Stygofauna

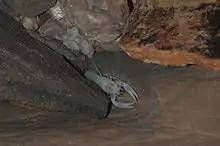
"Orconectes australis", a cave crayfish

To survive in an environment where food is scarce and oxygen levels are low, stygofauna often have very low metabolism. As a result, stygofauna may live longer than other terrestrial species. For example, the crayfish "Orconectes australis" from Shelta Cave in Alabama has been estimated to reproduce at 100 years and live to 175 although more recent research suggests their lifespan is closer to 22 years.